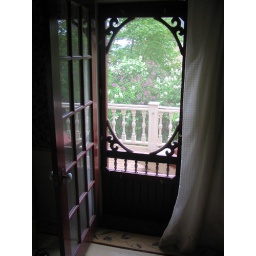
Said balcony door in master bedroom.